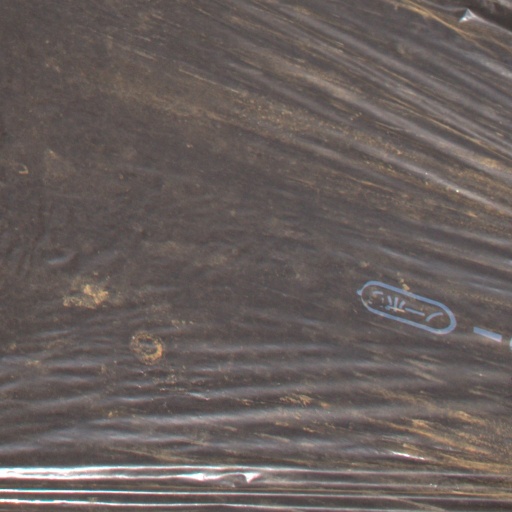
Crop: Jerusalem artichoke